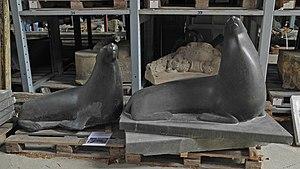
Susanne Voigt est une sculptrice autrichienne.